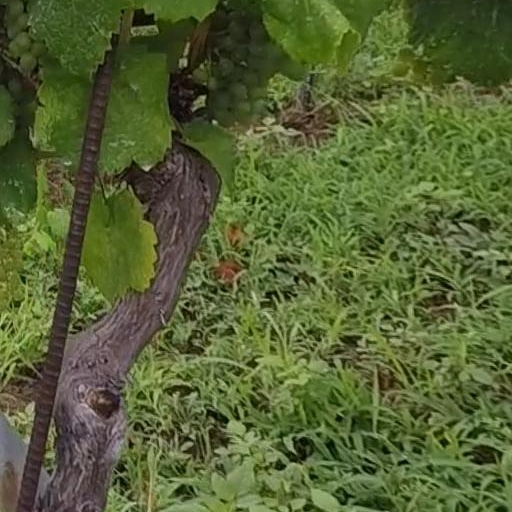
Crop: grape